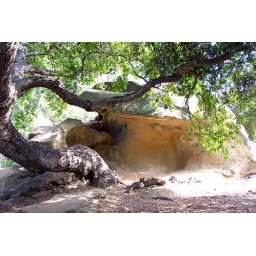
A tree and a rock near one of Simi Valley's playgrounds.